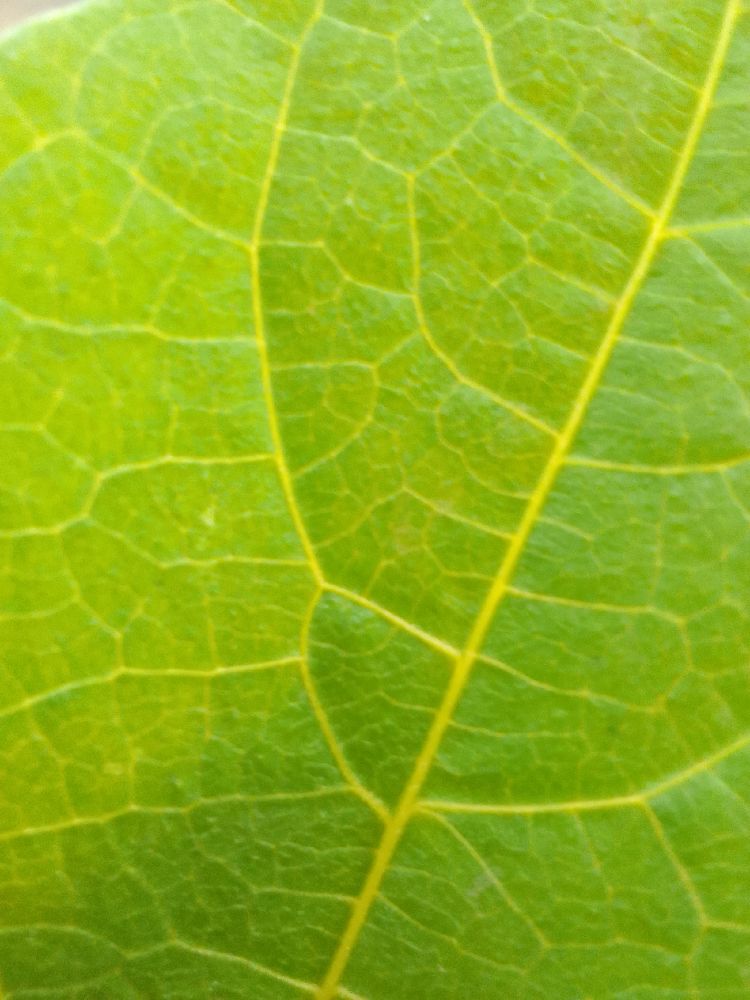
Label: healthy